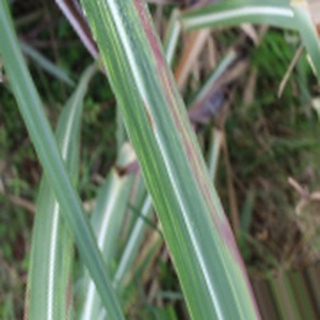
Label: sugarcane_bacterial_blight